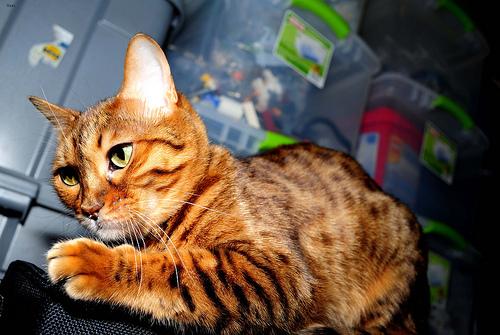
Breed: Bengal